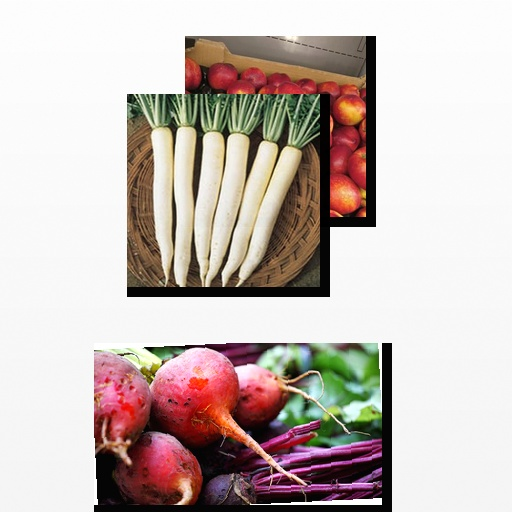
Food items: nectarine, beetroot, radish